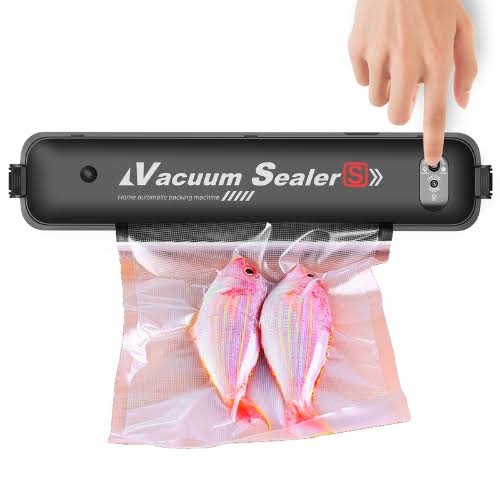
Electric Sealer high quality
Electric Sealer
Brand: M.H Gadgets Online Store
Category: Home & Garden > Kitchen & Dining > Kitchen Appliances > Vacuum Sealers